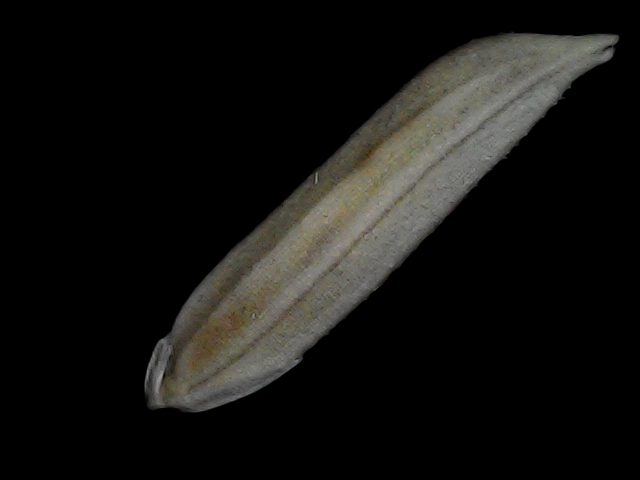
Rice variety: Bd57